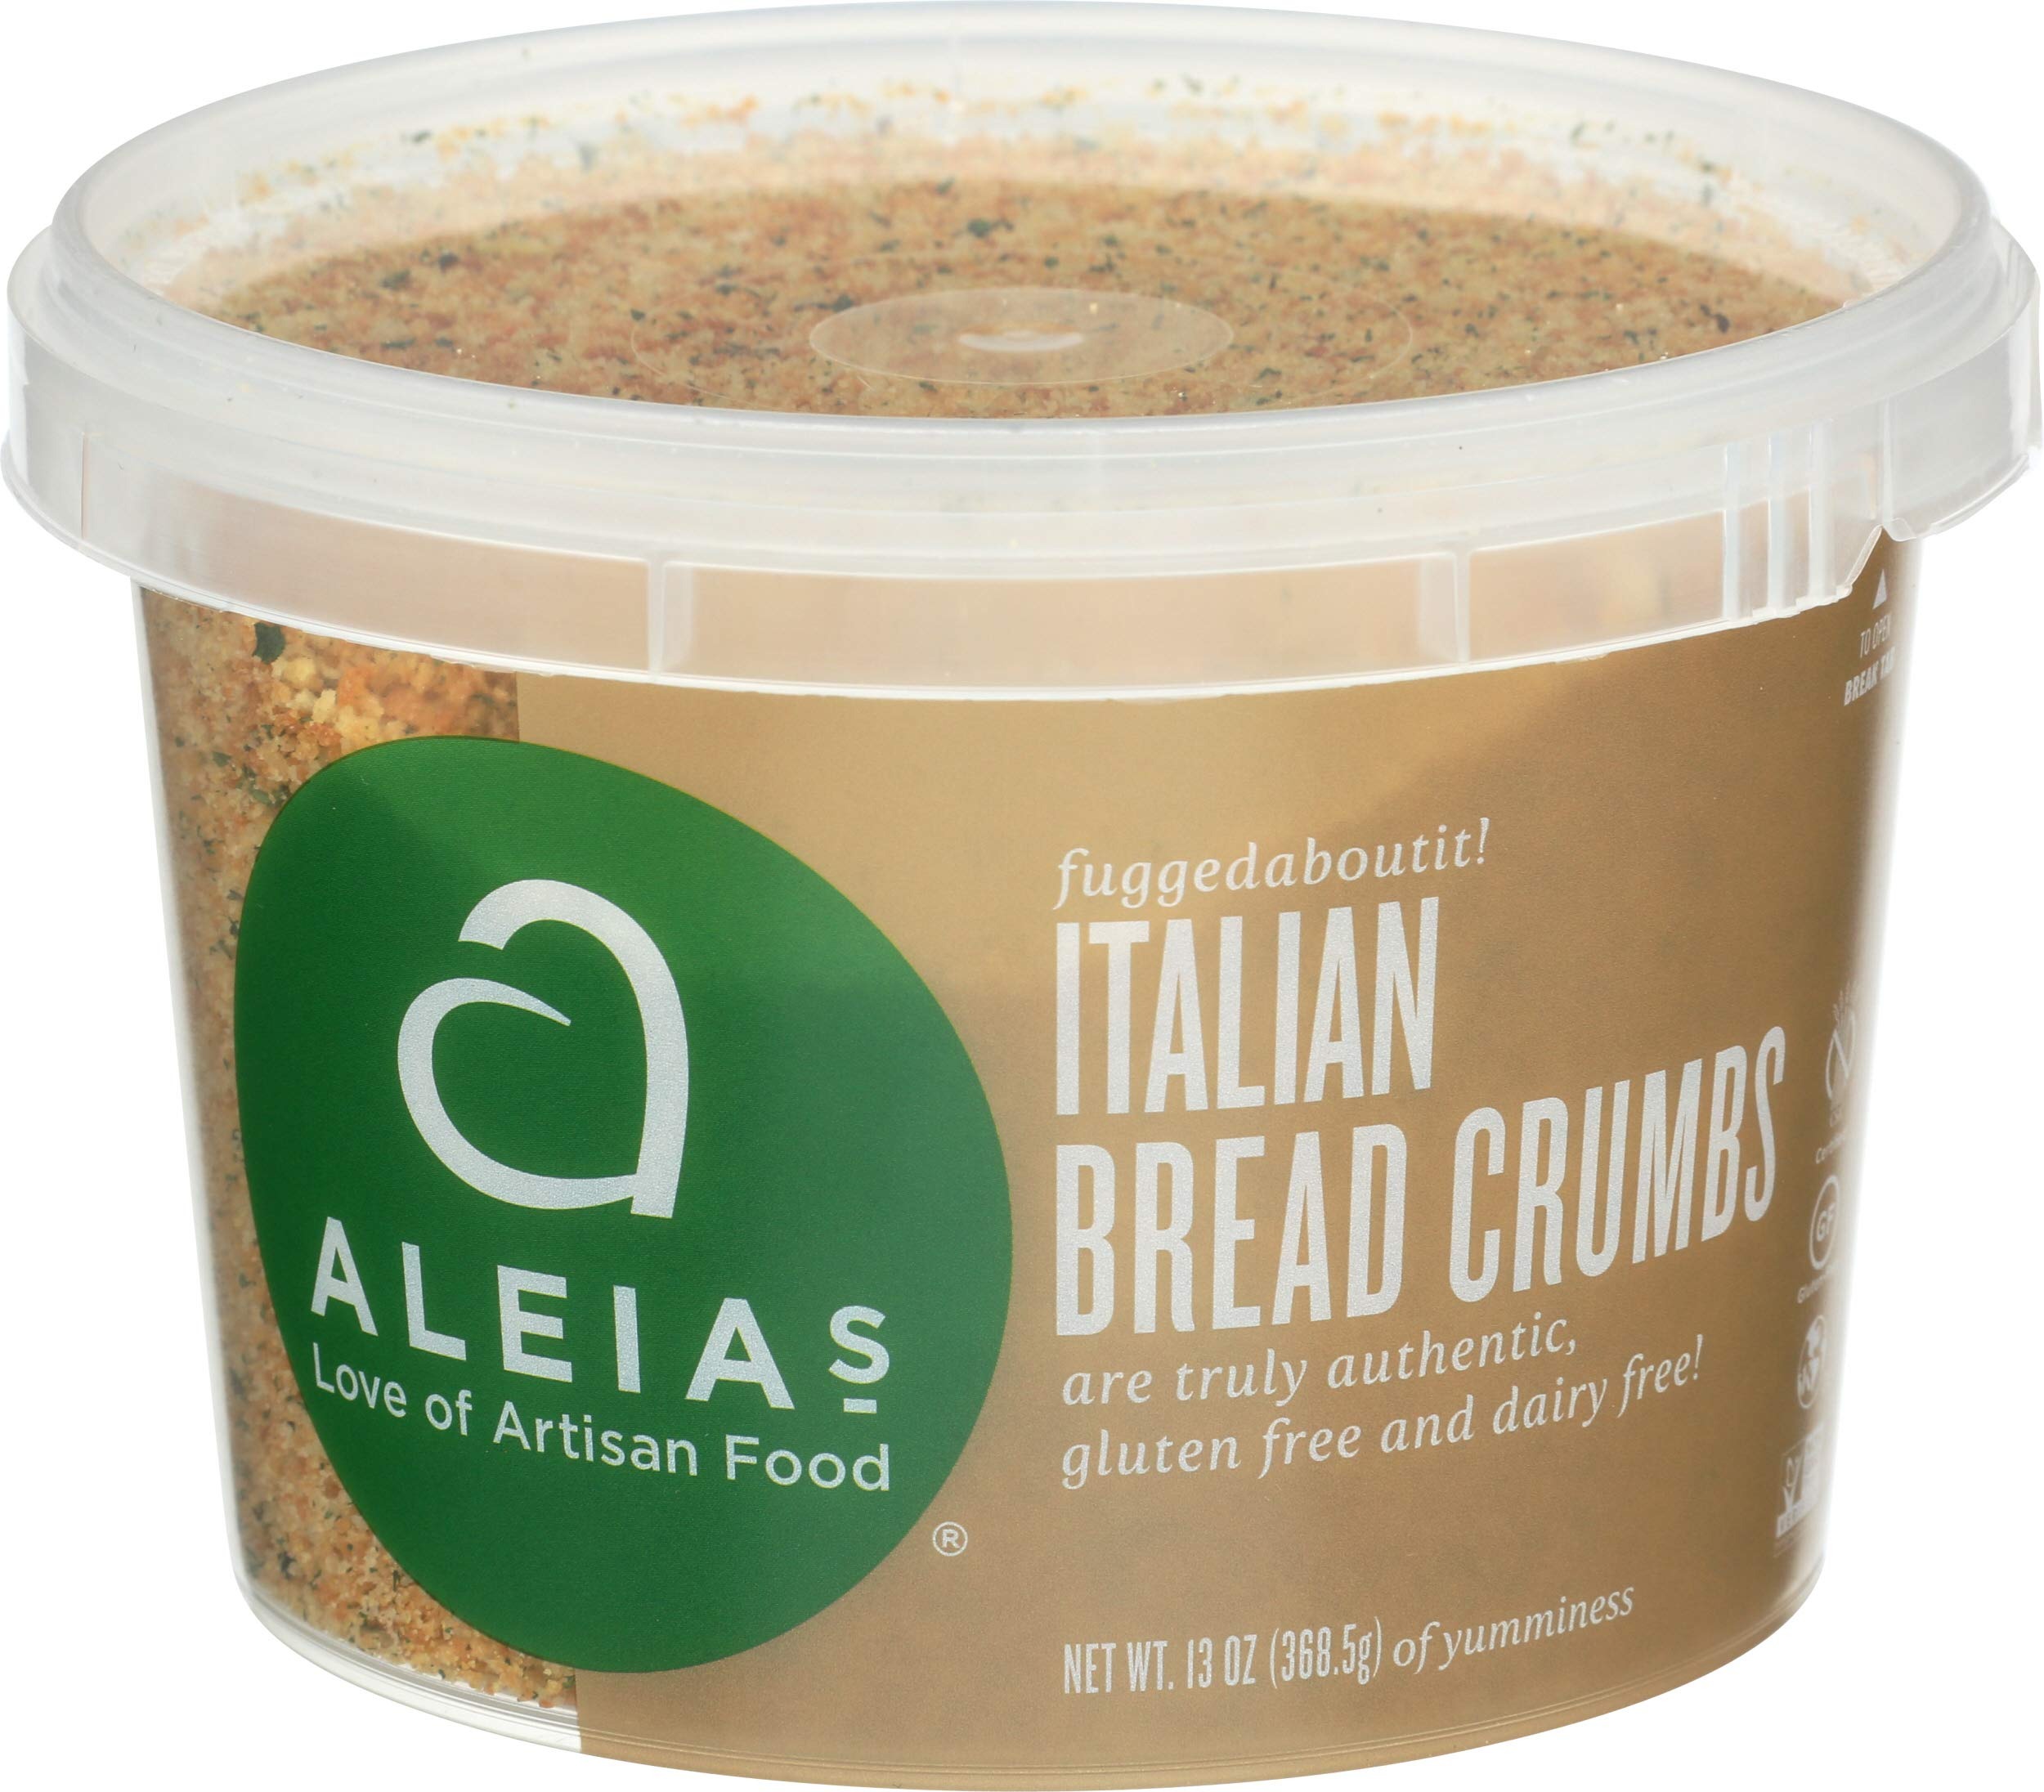
Item Name: ALEIAS GLUTEN FREE BAKERY Italian Bread Crumbs, 13 OZ
Bullet Point 1: Non-GMO Project Verified
Bullet Point 2: Gluten-free
Bullet Point 3: Dairy-free
Bullet Point 4: Corn-free
Bullet Point 5: Kosher
Value: 13.0
Unit: Ounce

Price: 10.33